No Man's Nightingale

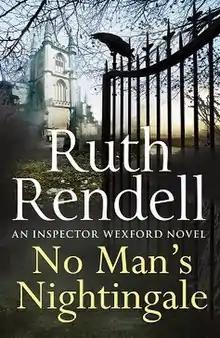
First edition (UK)

No Man's Nightingale is a novel by crime writer Ruth Rendell published in 2013, It featuring her recurring protagonist Inspector Wexford. The novel is the second in which Wexford has appeared after his retirement, and on this occasion is called in to consult on a crime by his ex-colleague and friend Mike Burden.